Robert Batty (artist)

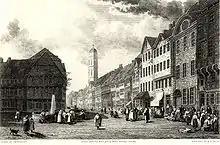
Market Place and Weender Strasse at Göttingen. Drawing by Batty, engraved in 1828 by W. R. Smith.

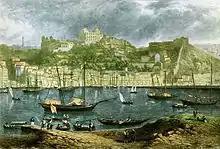

Lieutenant-Colonel Robert Batty (5 August 1789 – 20 November 1848) was an English army officer and artist.